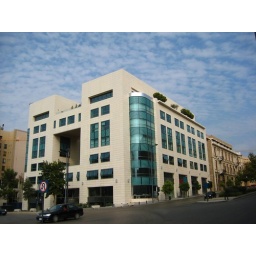
The Booz &amp;amp; Co office building in downtown Beirut, Lebanon